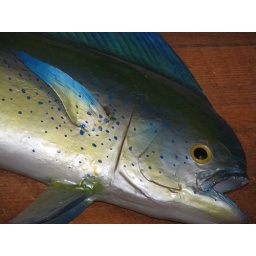
fish in bathroom